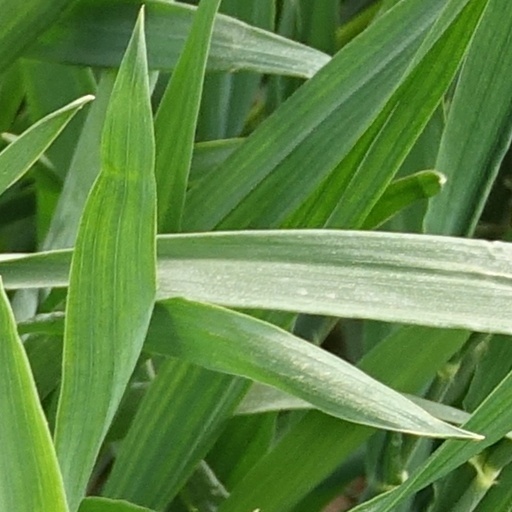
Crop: wheat